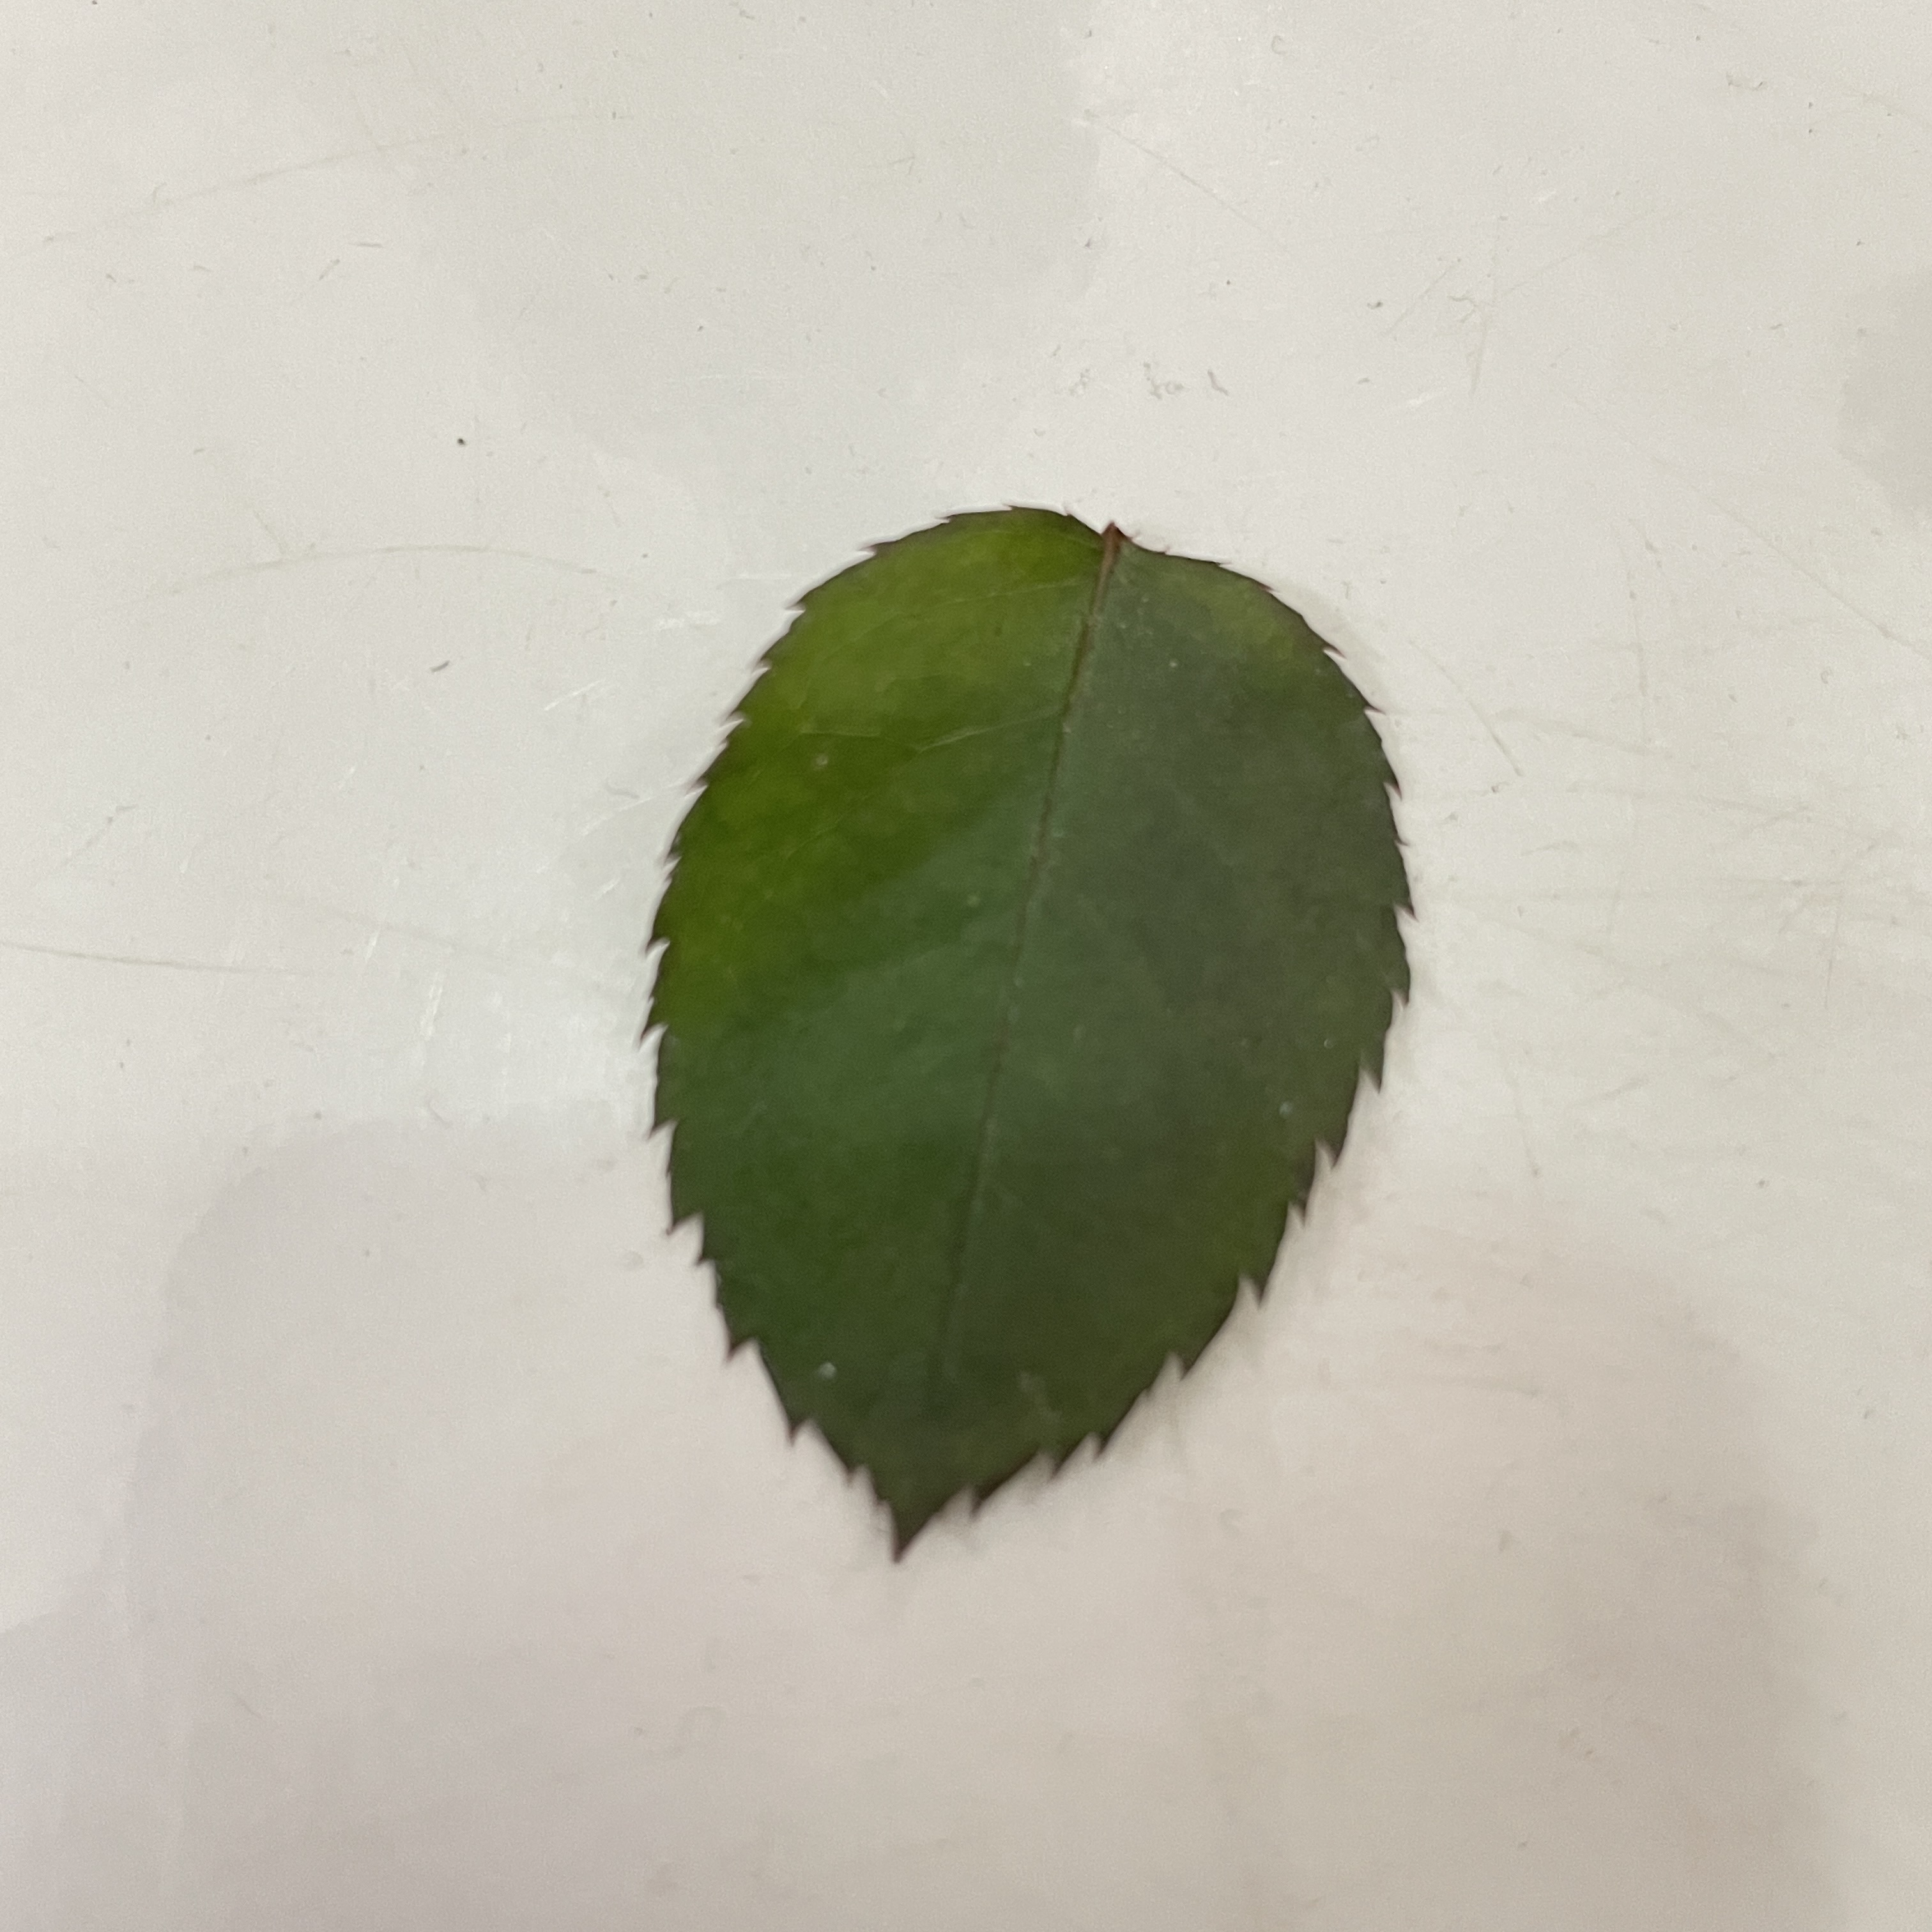
Label: Healthy Leaf